Aars water tower

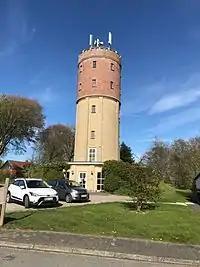

Aars water tower is a water tower located in Aars in Himmerland, Denmark. The tower was built in 1930 right in the middle of a very old water tank from where the city's original water supply went out. As it sounds, it was Aars's water tower. The building has many beautiful handicrafts. In the past the tower used to have a neon logo on top and the logo on top was the Cimbrian bull from Aars and Aars Municipality coat of arm/shild, but it was taken down. The tower was also a shop where you could buy yarn and many other things like tea cups. But the shop moved away from the tower.